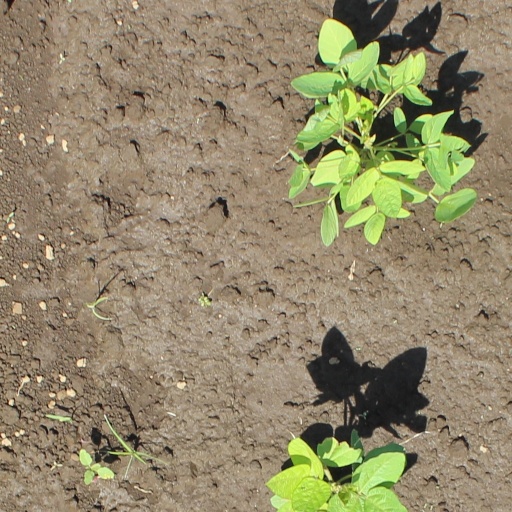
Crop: soybean